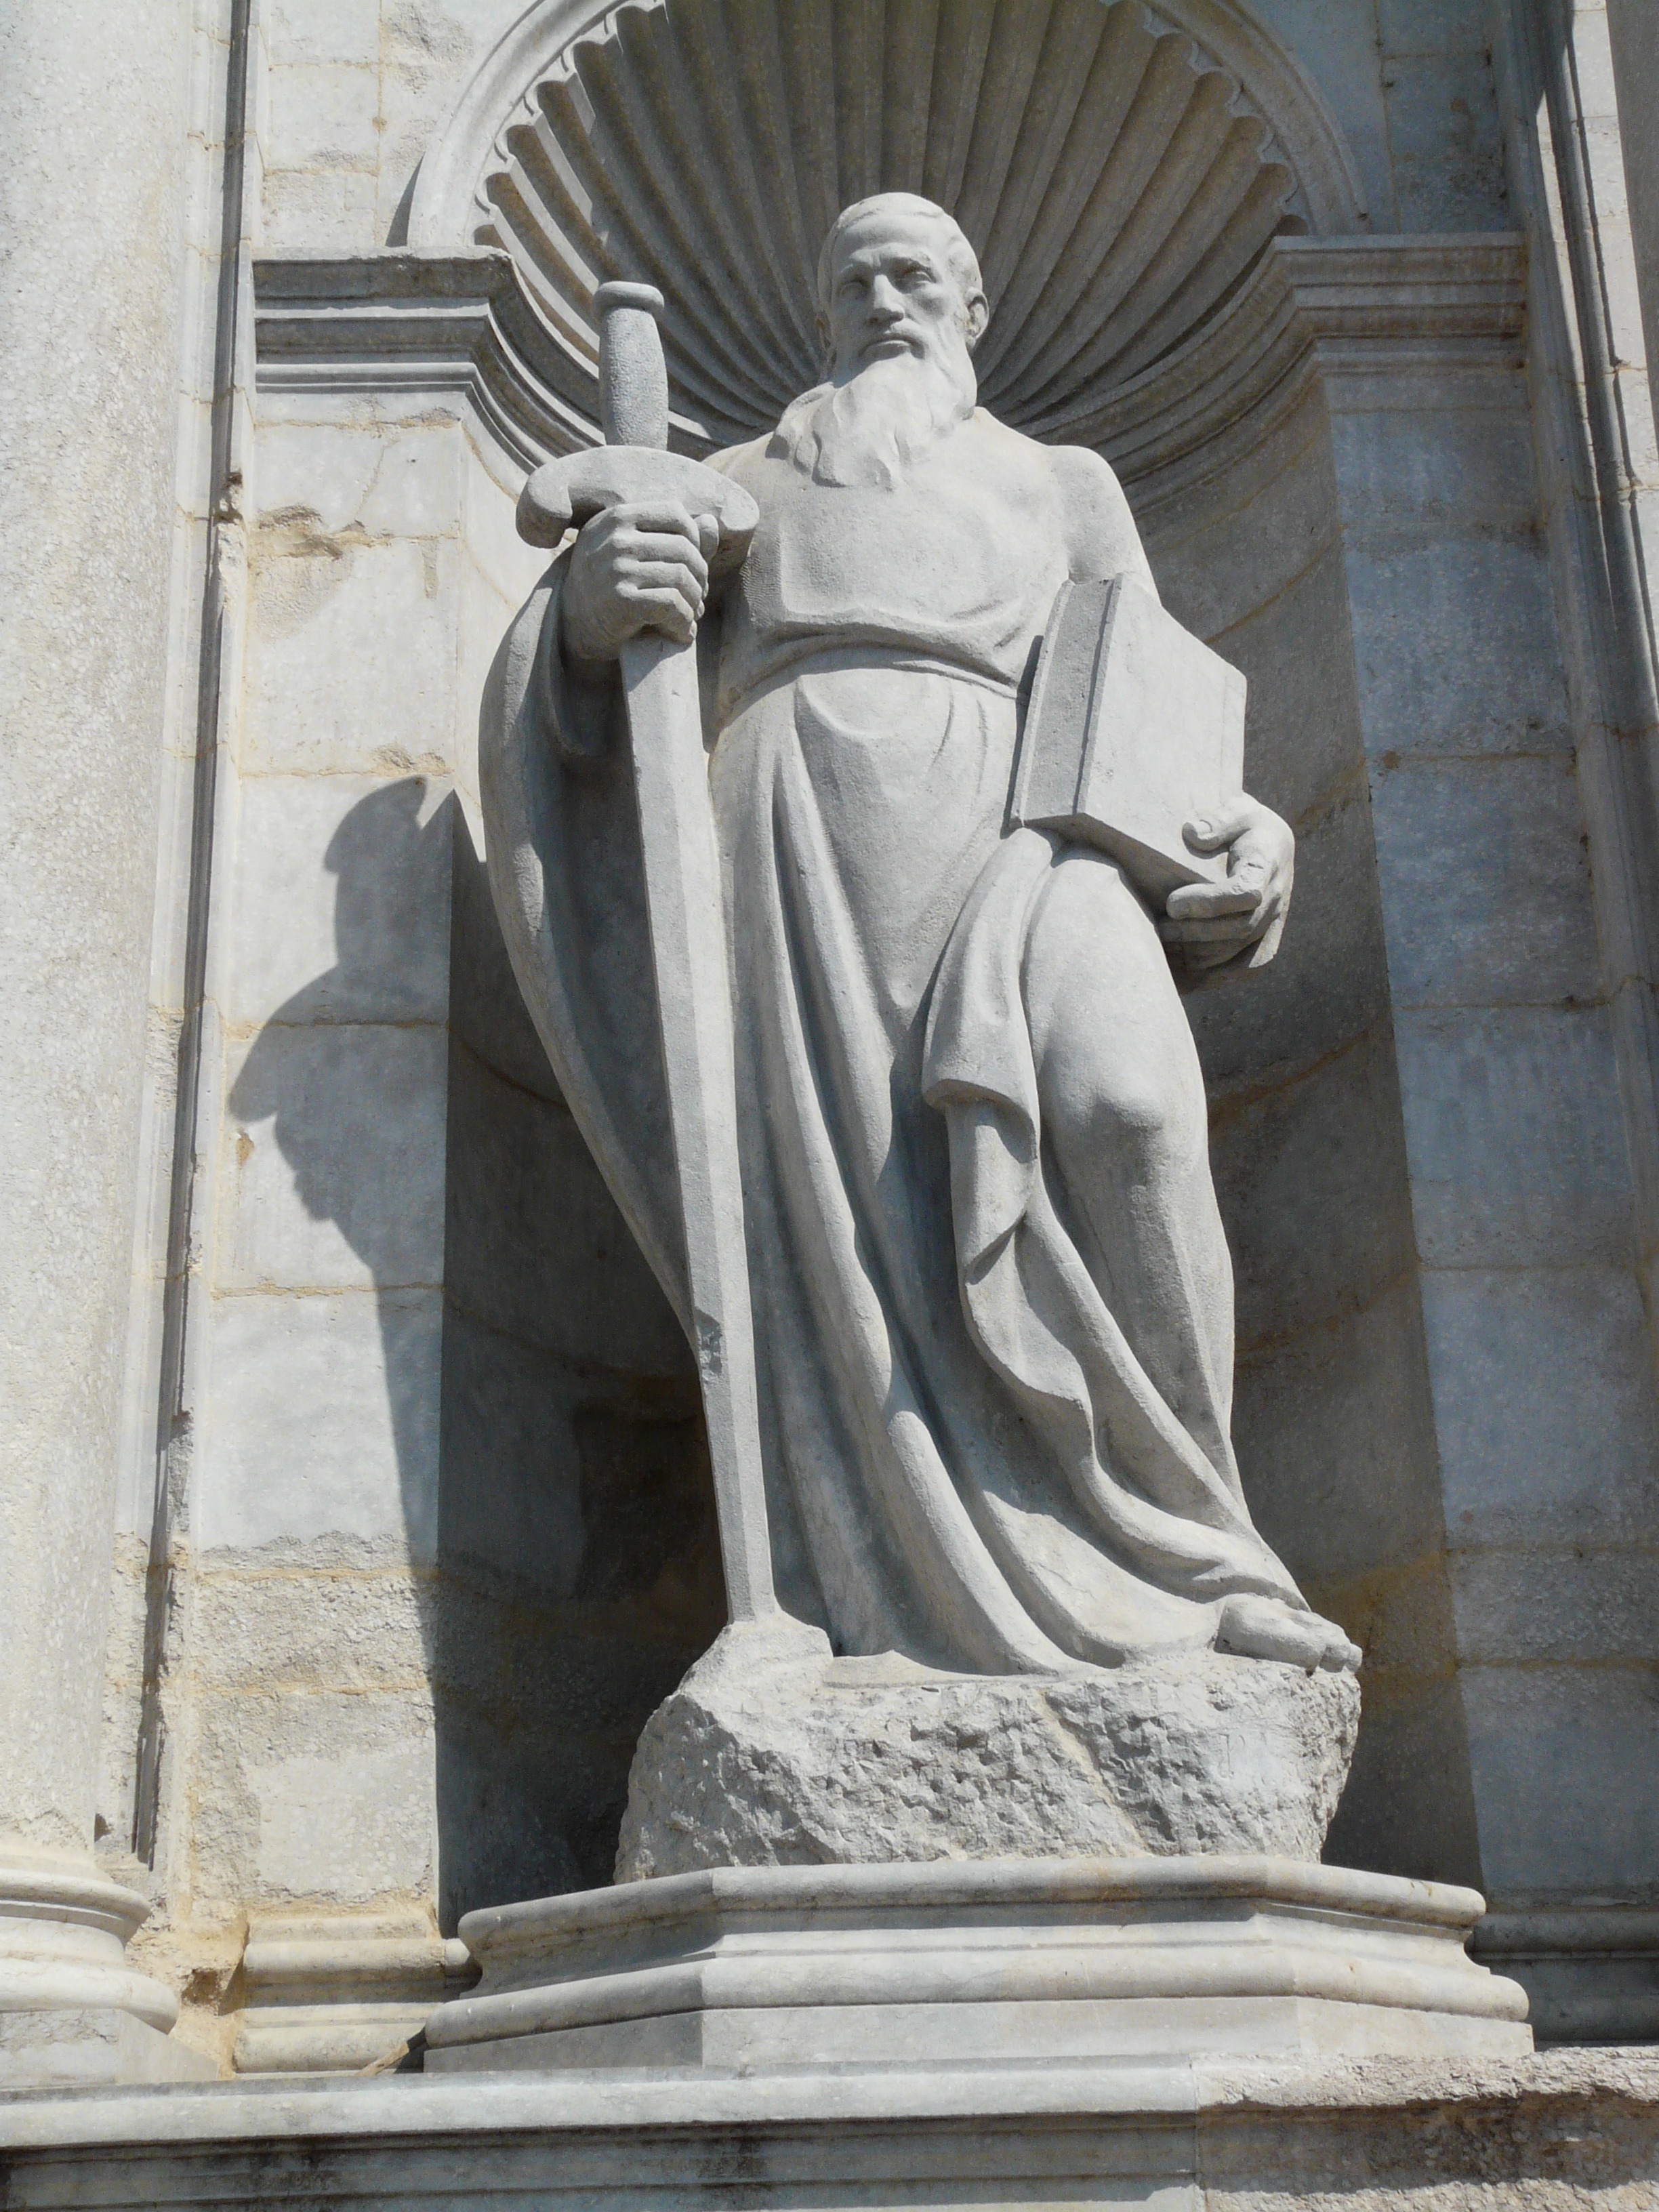
man, book, stone, monument, statue, human, cathedral, artwork, sword, sculpture, art, spain, figure, temple, look, history, carving, baroque, stonemasonry, stone carving, santa maria, girona, ancient history, cathedral of santa maria